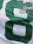
Number: 8